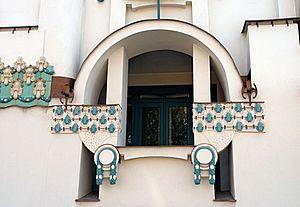
La Villa Vojcsik est une maison de style Art nouveau caractéristique de la Sécession viennoise édifiée par l'architecte Otto Schönthal à Vienne en Autriche.